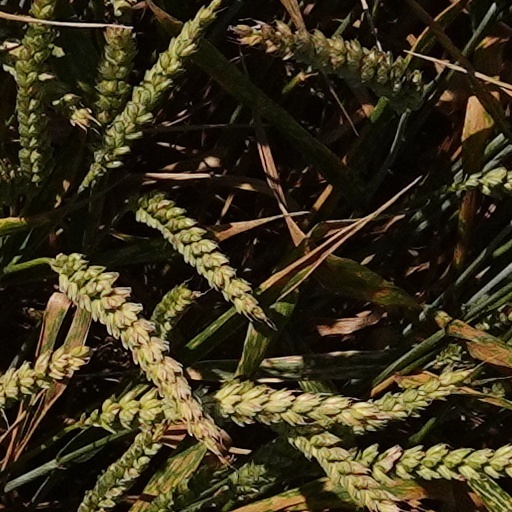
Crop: wheat